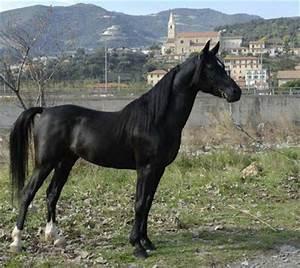
horse